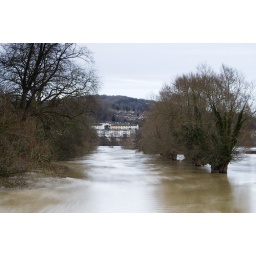
Taken from the bridge across the river Avon (Mill Lane) in Bathampton during the flood in 2008 and looking towards Bathford. England